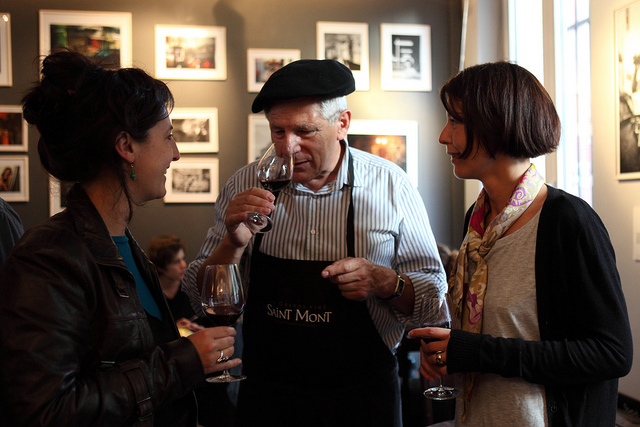
user: Given an image and a question. Answer the question in a short answer. Question: What is this man's most probable job title? Short Answer:
assistant: sommelier